Digiscoping

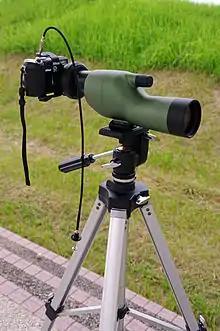
Spotting scope with a digital camera mounted afocally using an adapter.

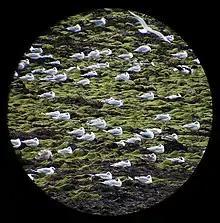
Typical uncropped digiscope image; the spotting scope has 20x magnification. Camera focal length is 24 mm; distance to the subject is about 90 meters.

Digiscoping is a neologism for afocal photography, using a (digital) camera to record distant images through the eyepiece of an optical telescope.